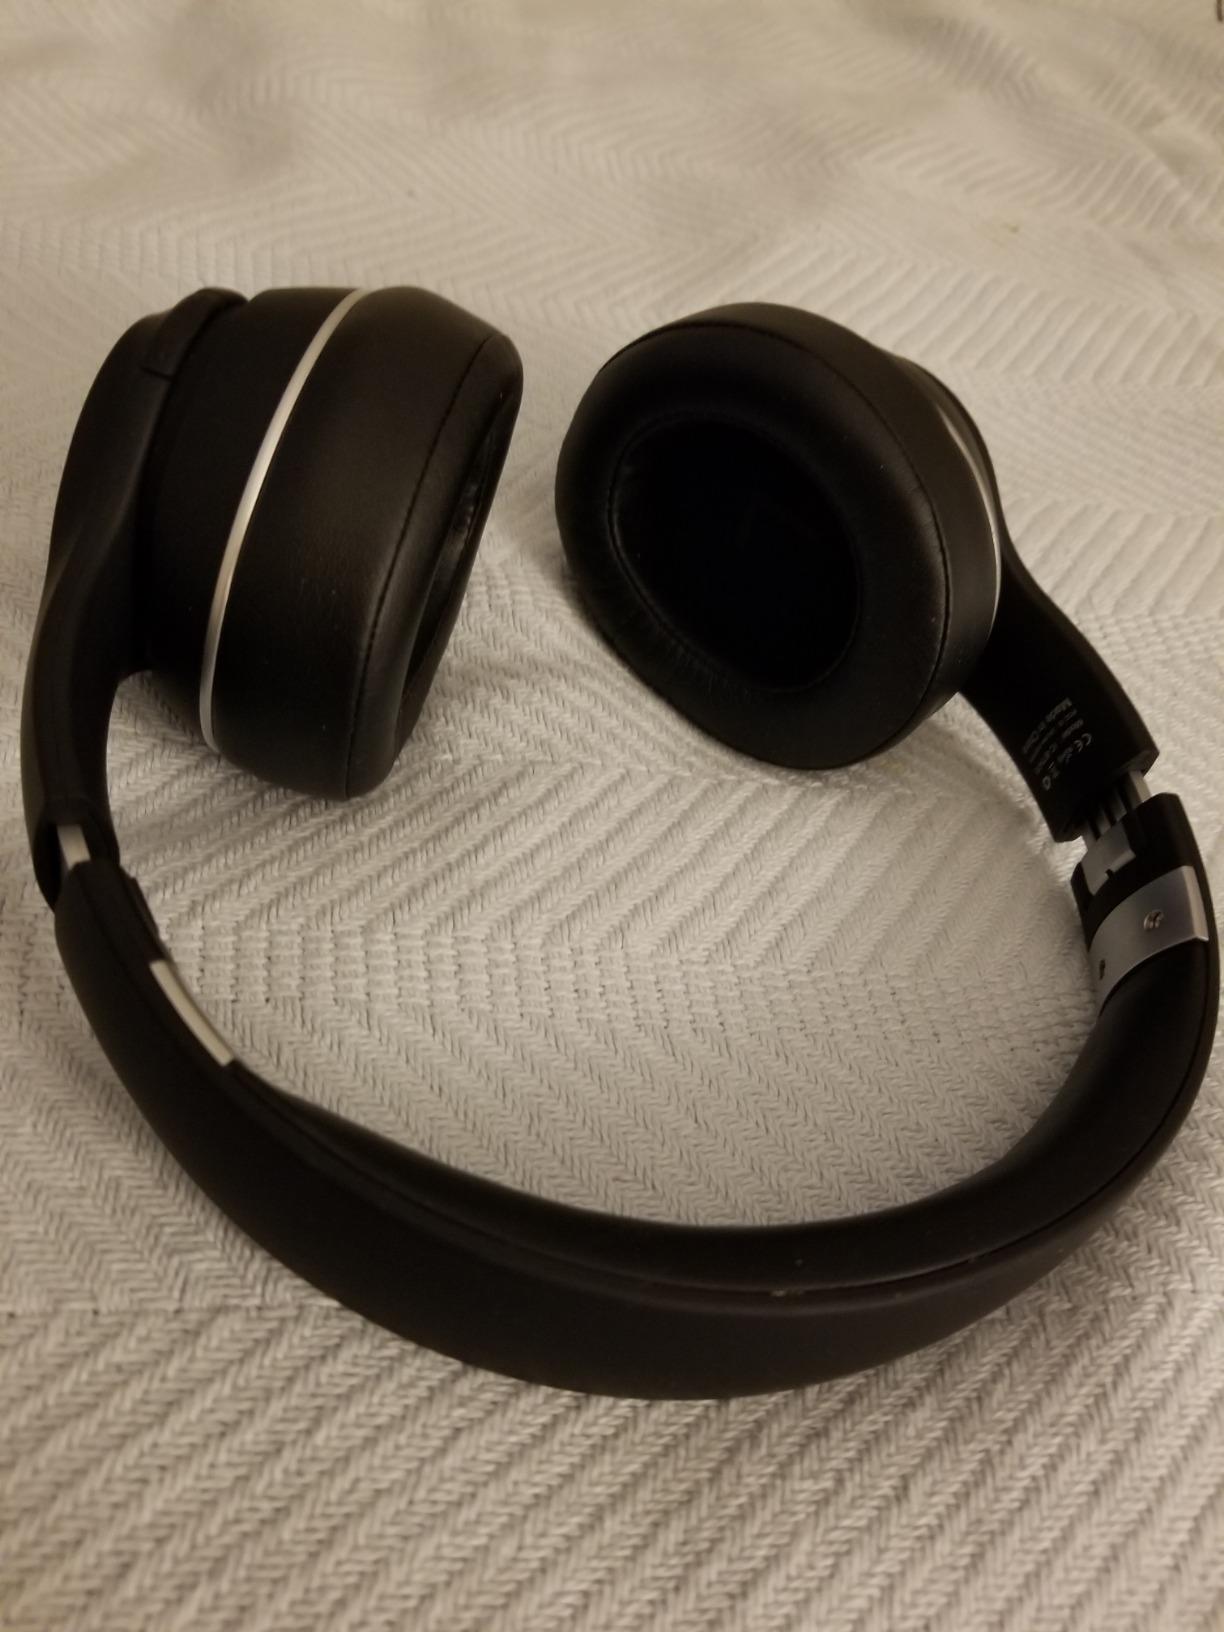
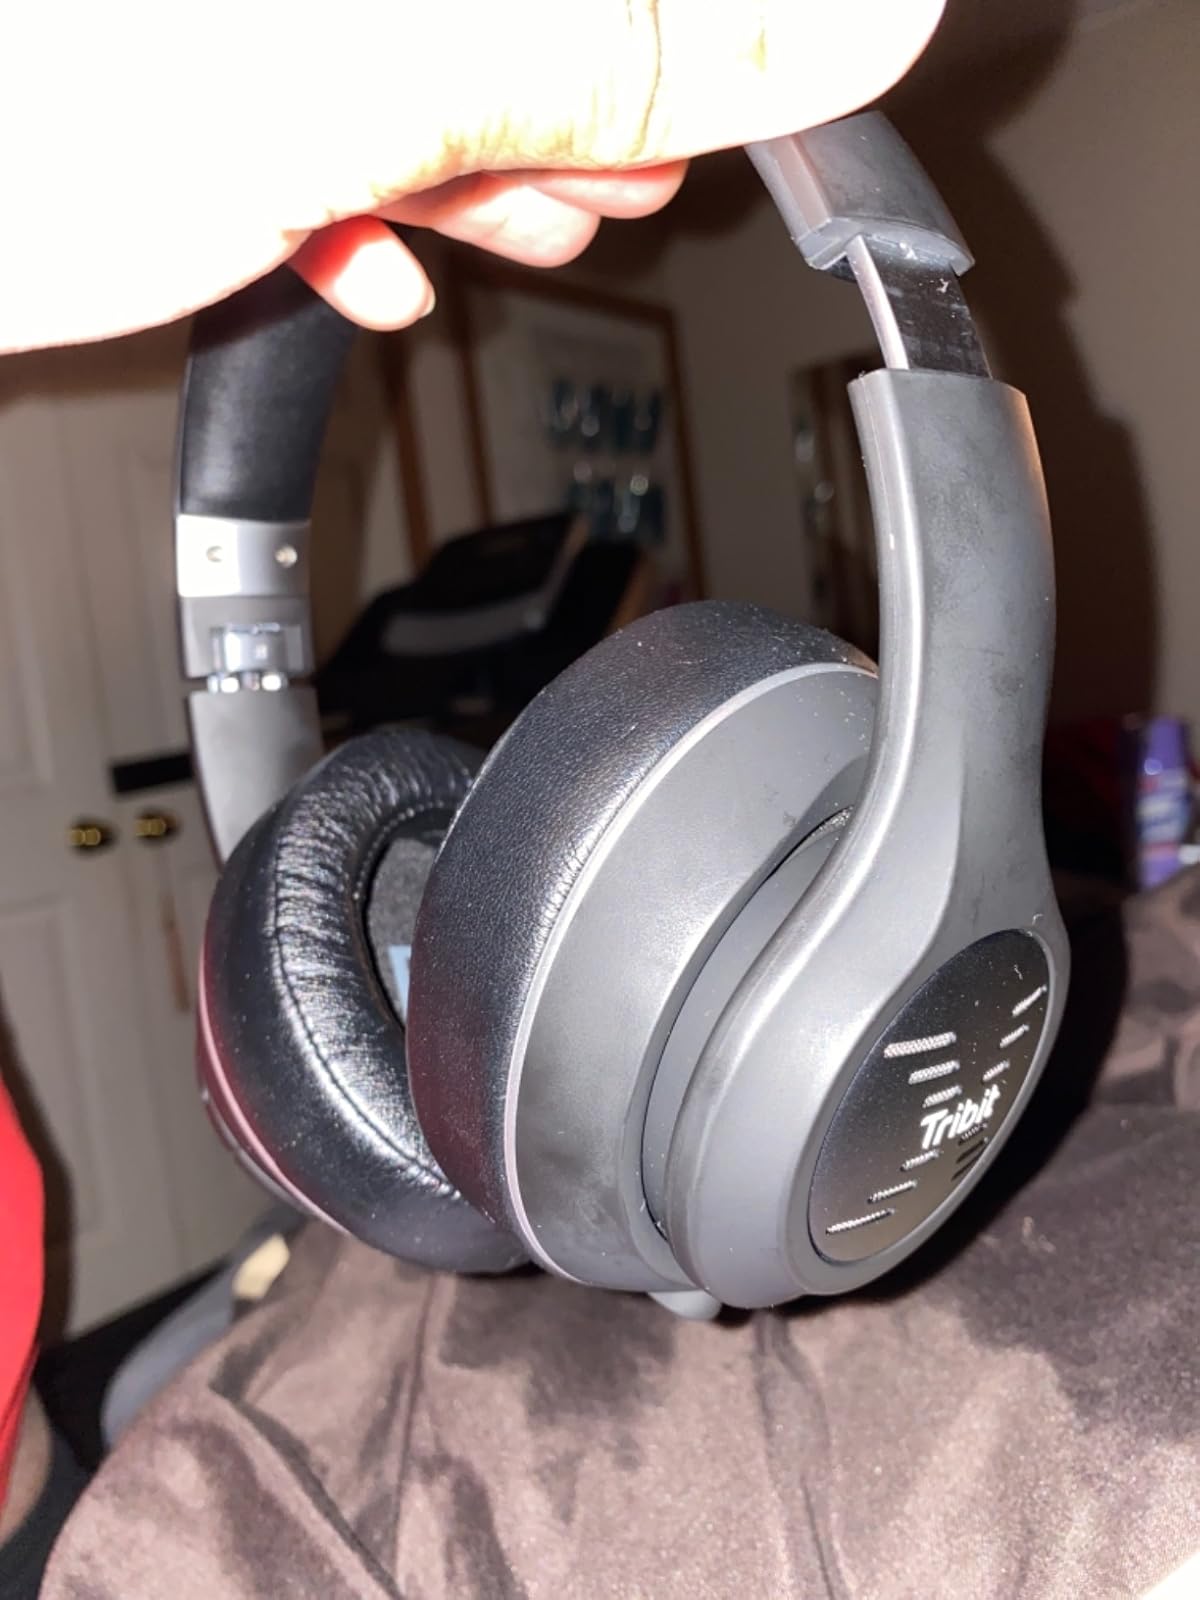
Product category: headphones
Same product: yes